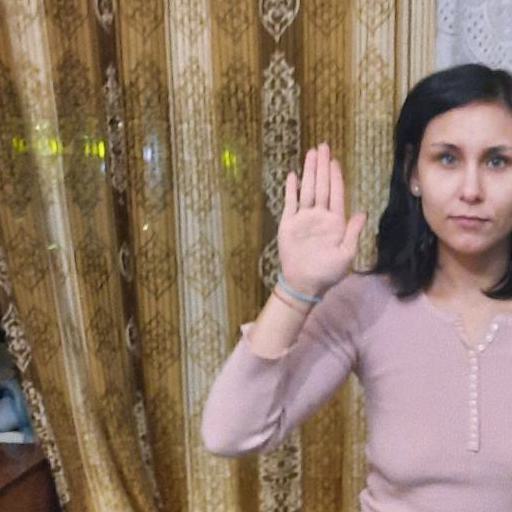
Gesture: stop